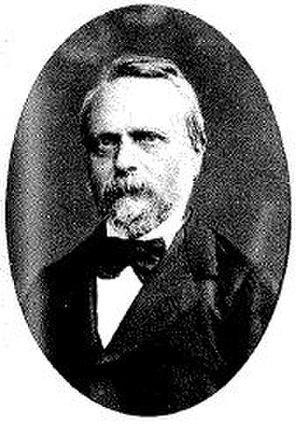
Portrait d'Auguste Liébeault
L'École de Nancy, aussi appelée École de la suggestion, est, avec l'École de la Salpêtrière, l'une des deux grandes écoles ayant contribué à l'« âge d'or » de l'hypnose en France de 1882 à 1892. Elle est composée du médecin Ambroise-Auguste Liébeault, du professeur de médecine Hippolyte Bernheim, du juriste Jules Liégeois et du médecin Henri Beaunis. La méthode thérapeutique de Liébeault et Bernheim est caractérisée par une hypnose « autoritaire », fondée sur l'usage de suggestions directes du type « Vous commencez à vous sentir très fatigué » ou « Vous commencez à avoir moins mal ».
Ambroise-Auguste Liébeault, né à Favières le 16 septembre 1823 et mort à Nancy le 18 février 1904, est un médecin français célèbre dans l'histoire de l'hypnose et du magnétisme animal.